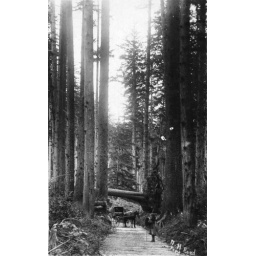
Plank road in forest in Tillamook County, Oregon